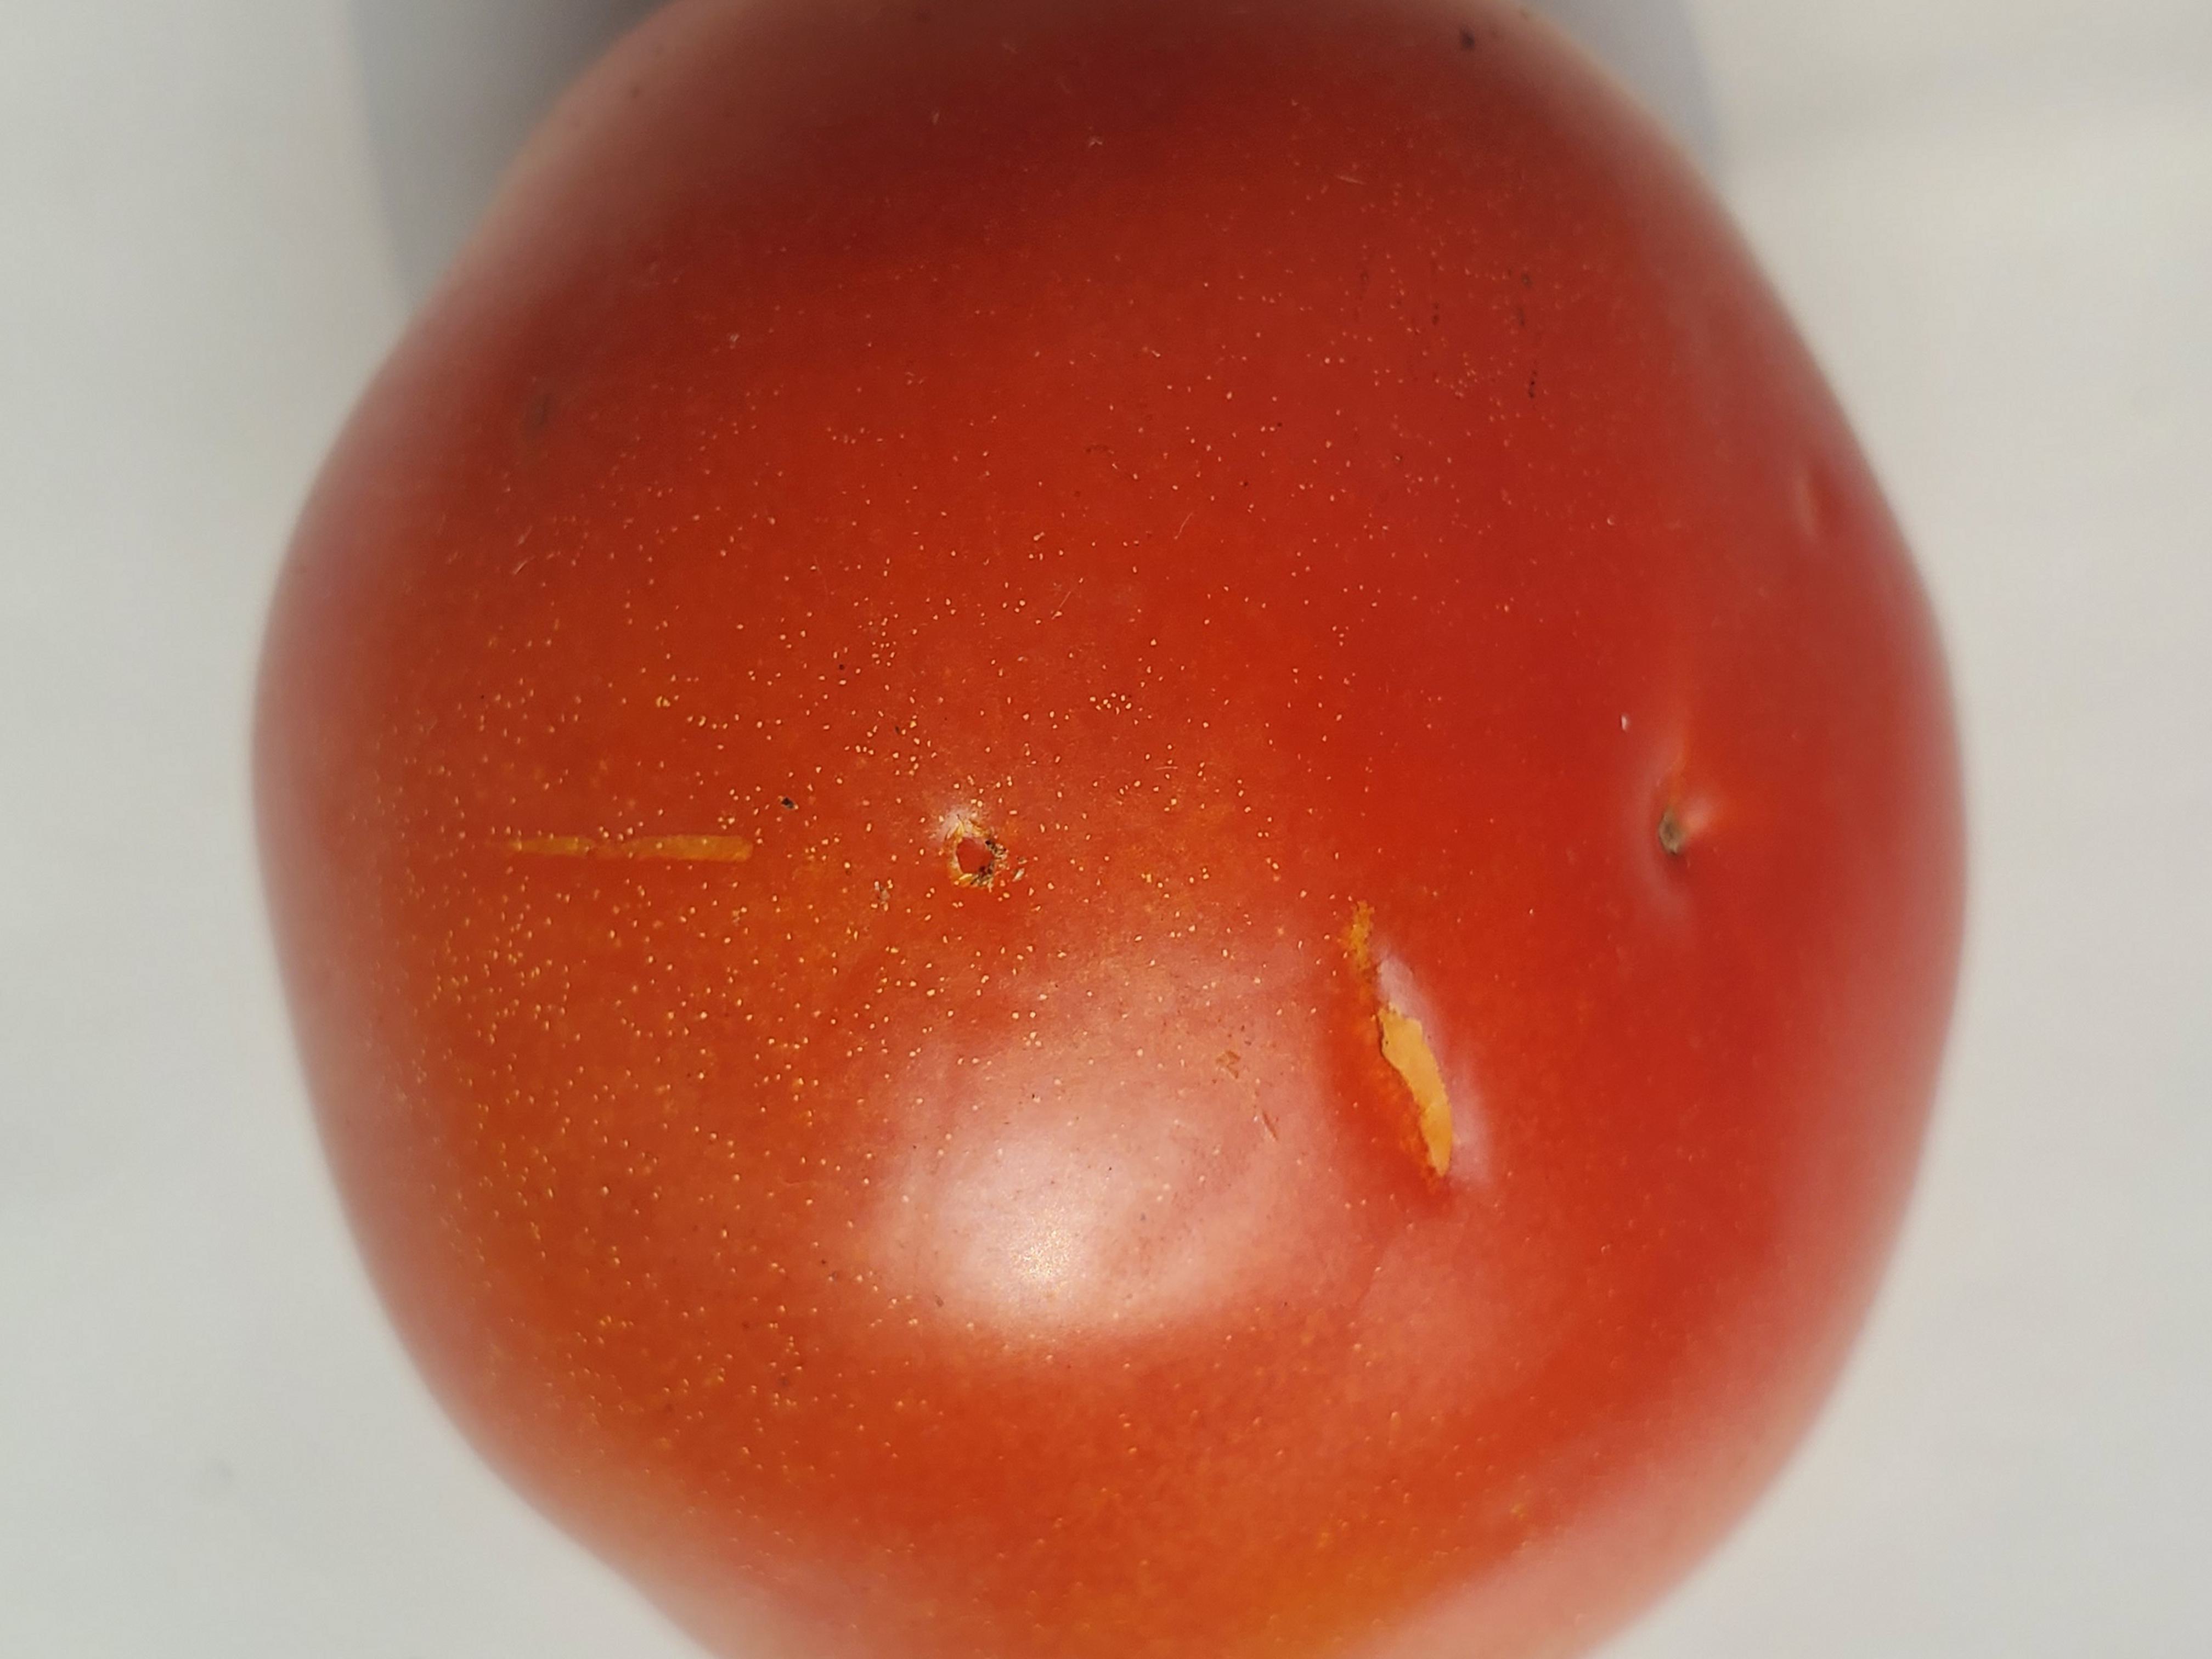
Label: Fresh